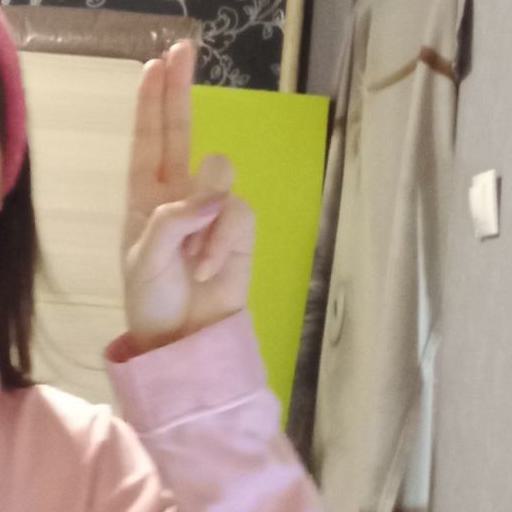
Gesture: two_up